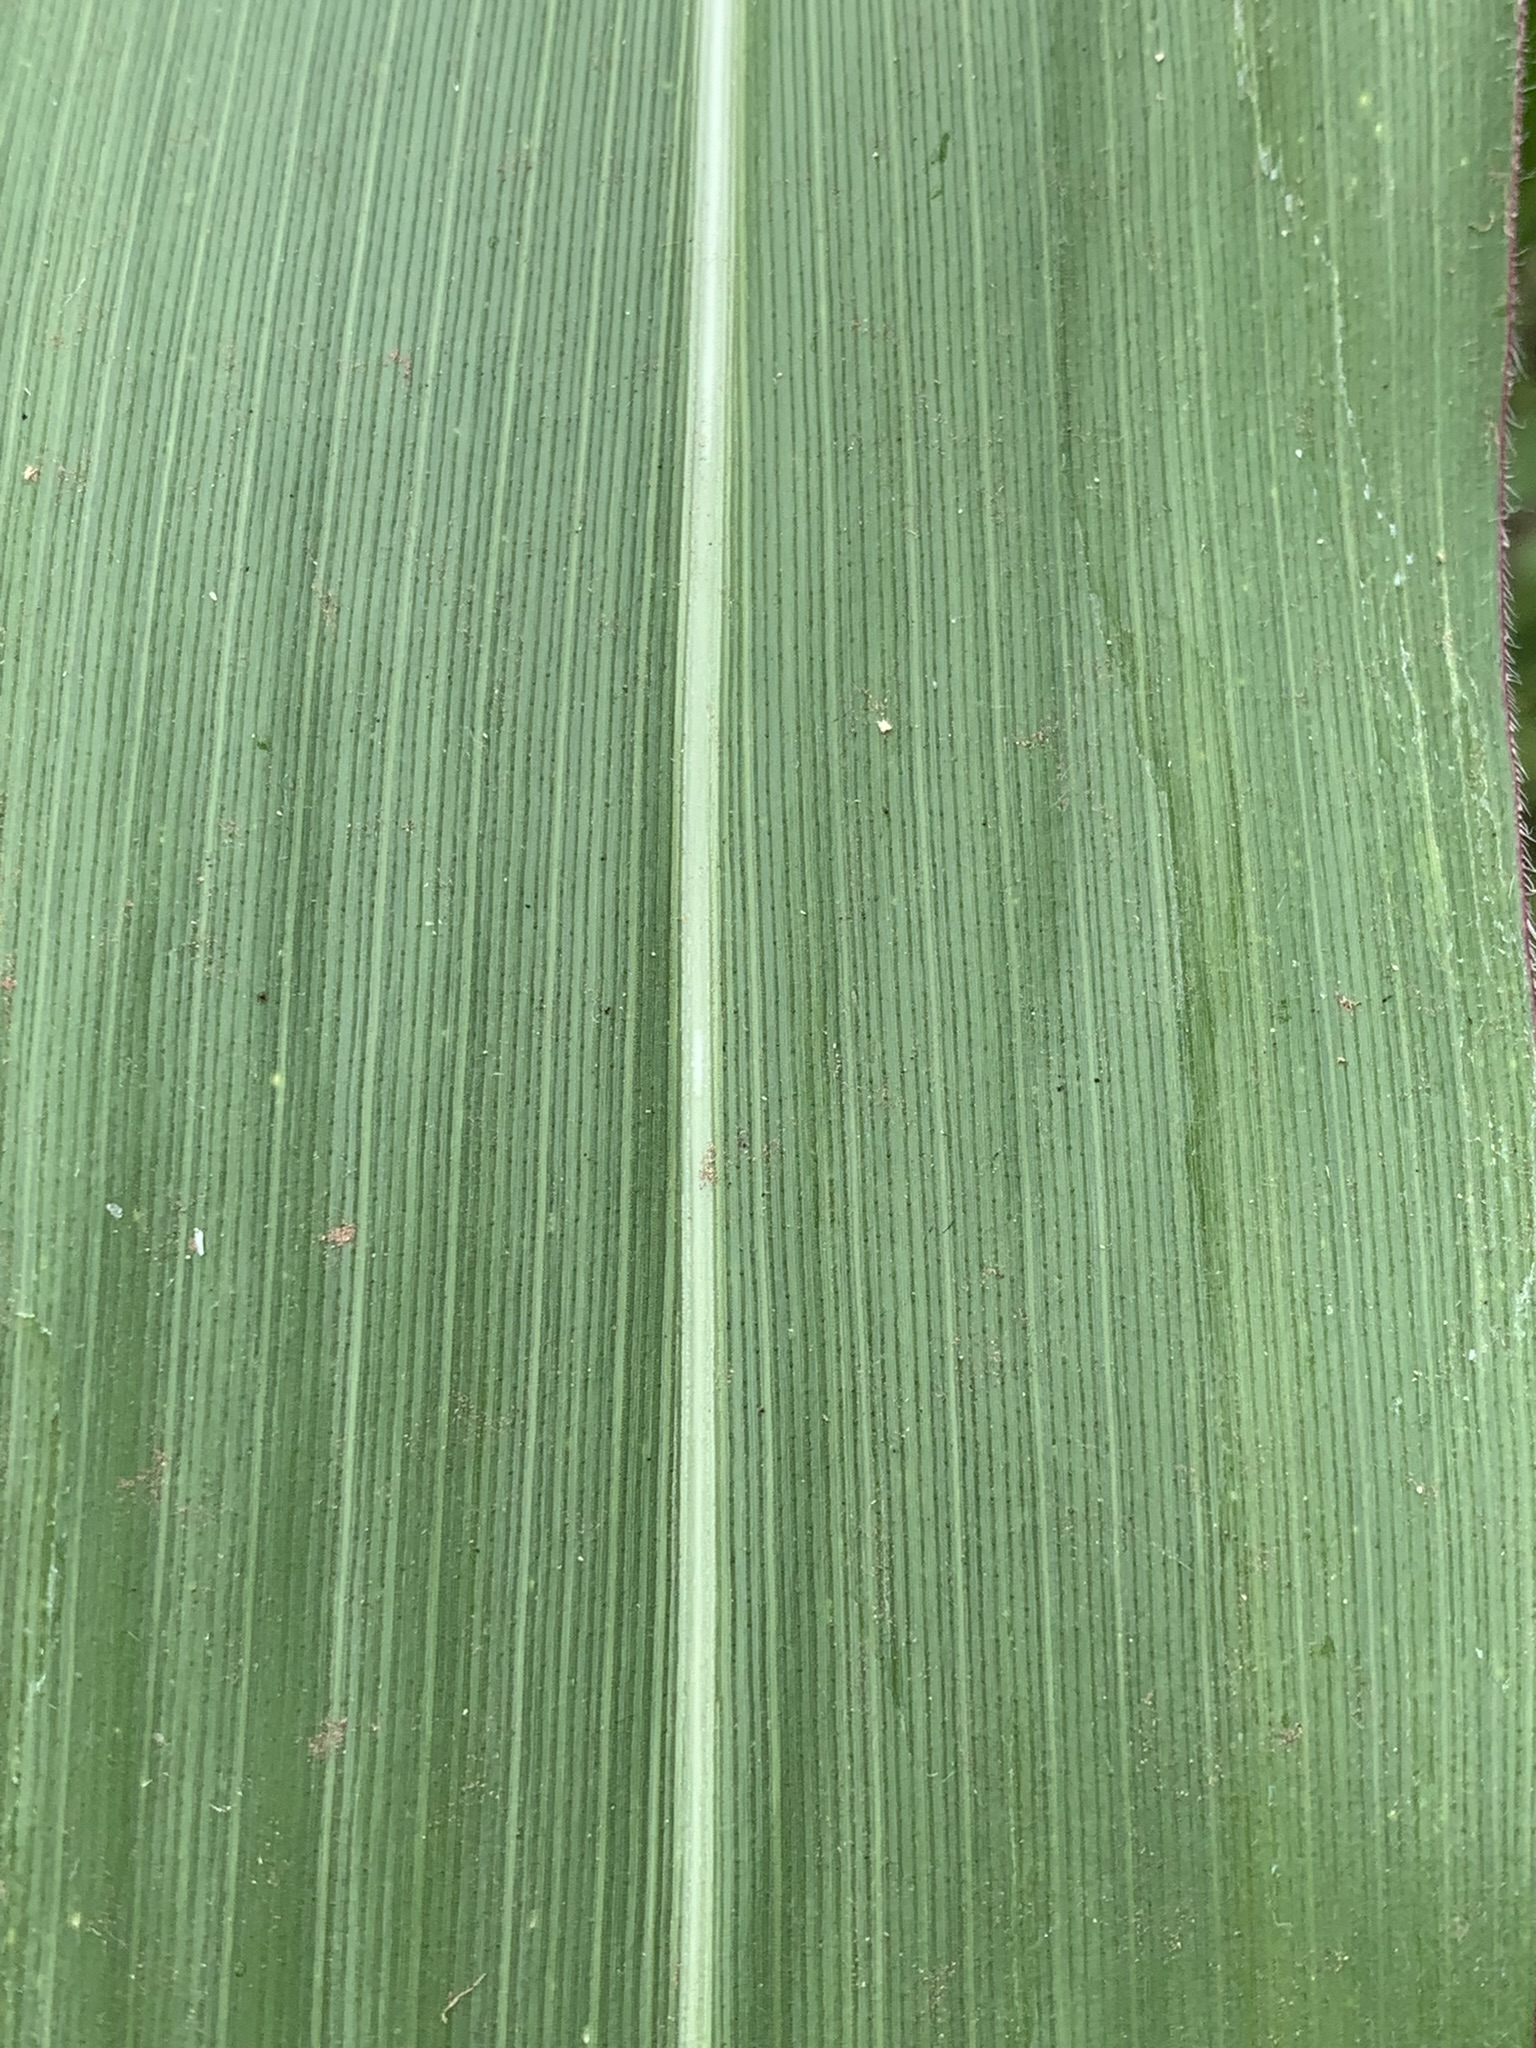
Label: Healthy